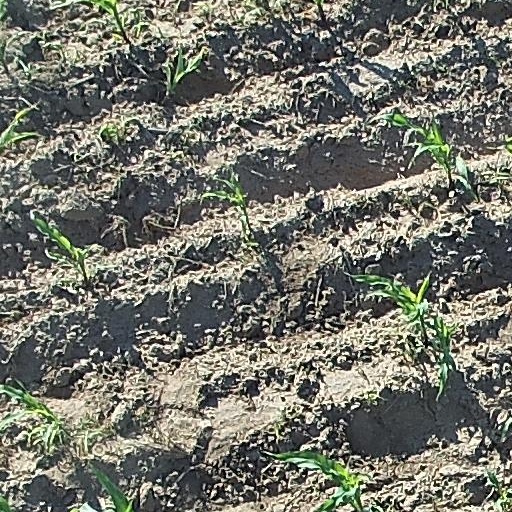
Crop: maize; corn